Feliu Ventura

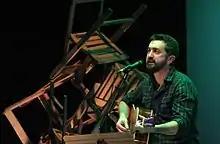
Feliu Ventura in 2016

Ventura's music is on the boundary between modern music styles and folk, with lyrics addressing political and youth issues. He has collaborated with guitar player and record producer Borja Penalba, the band Obrint Pas and the Catalan singer-songwriter Lluís Llach.